Electric multiple unit

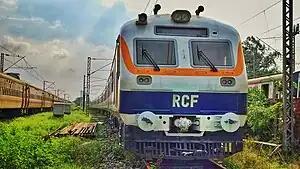
A 3rd-generation MEMU train produced by RCF and BHEL (India)

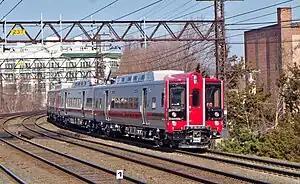
Metro-North Railroad M8 married pairs in Port Chester, New York

The Liverpool Overhead Railway opened in 1893 with two-car electric multiple units, controllers in cabs at both ends directly controlling the traction current to motors on both cars.